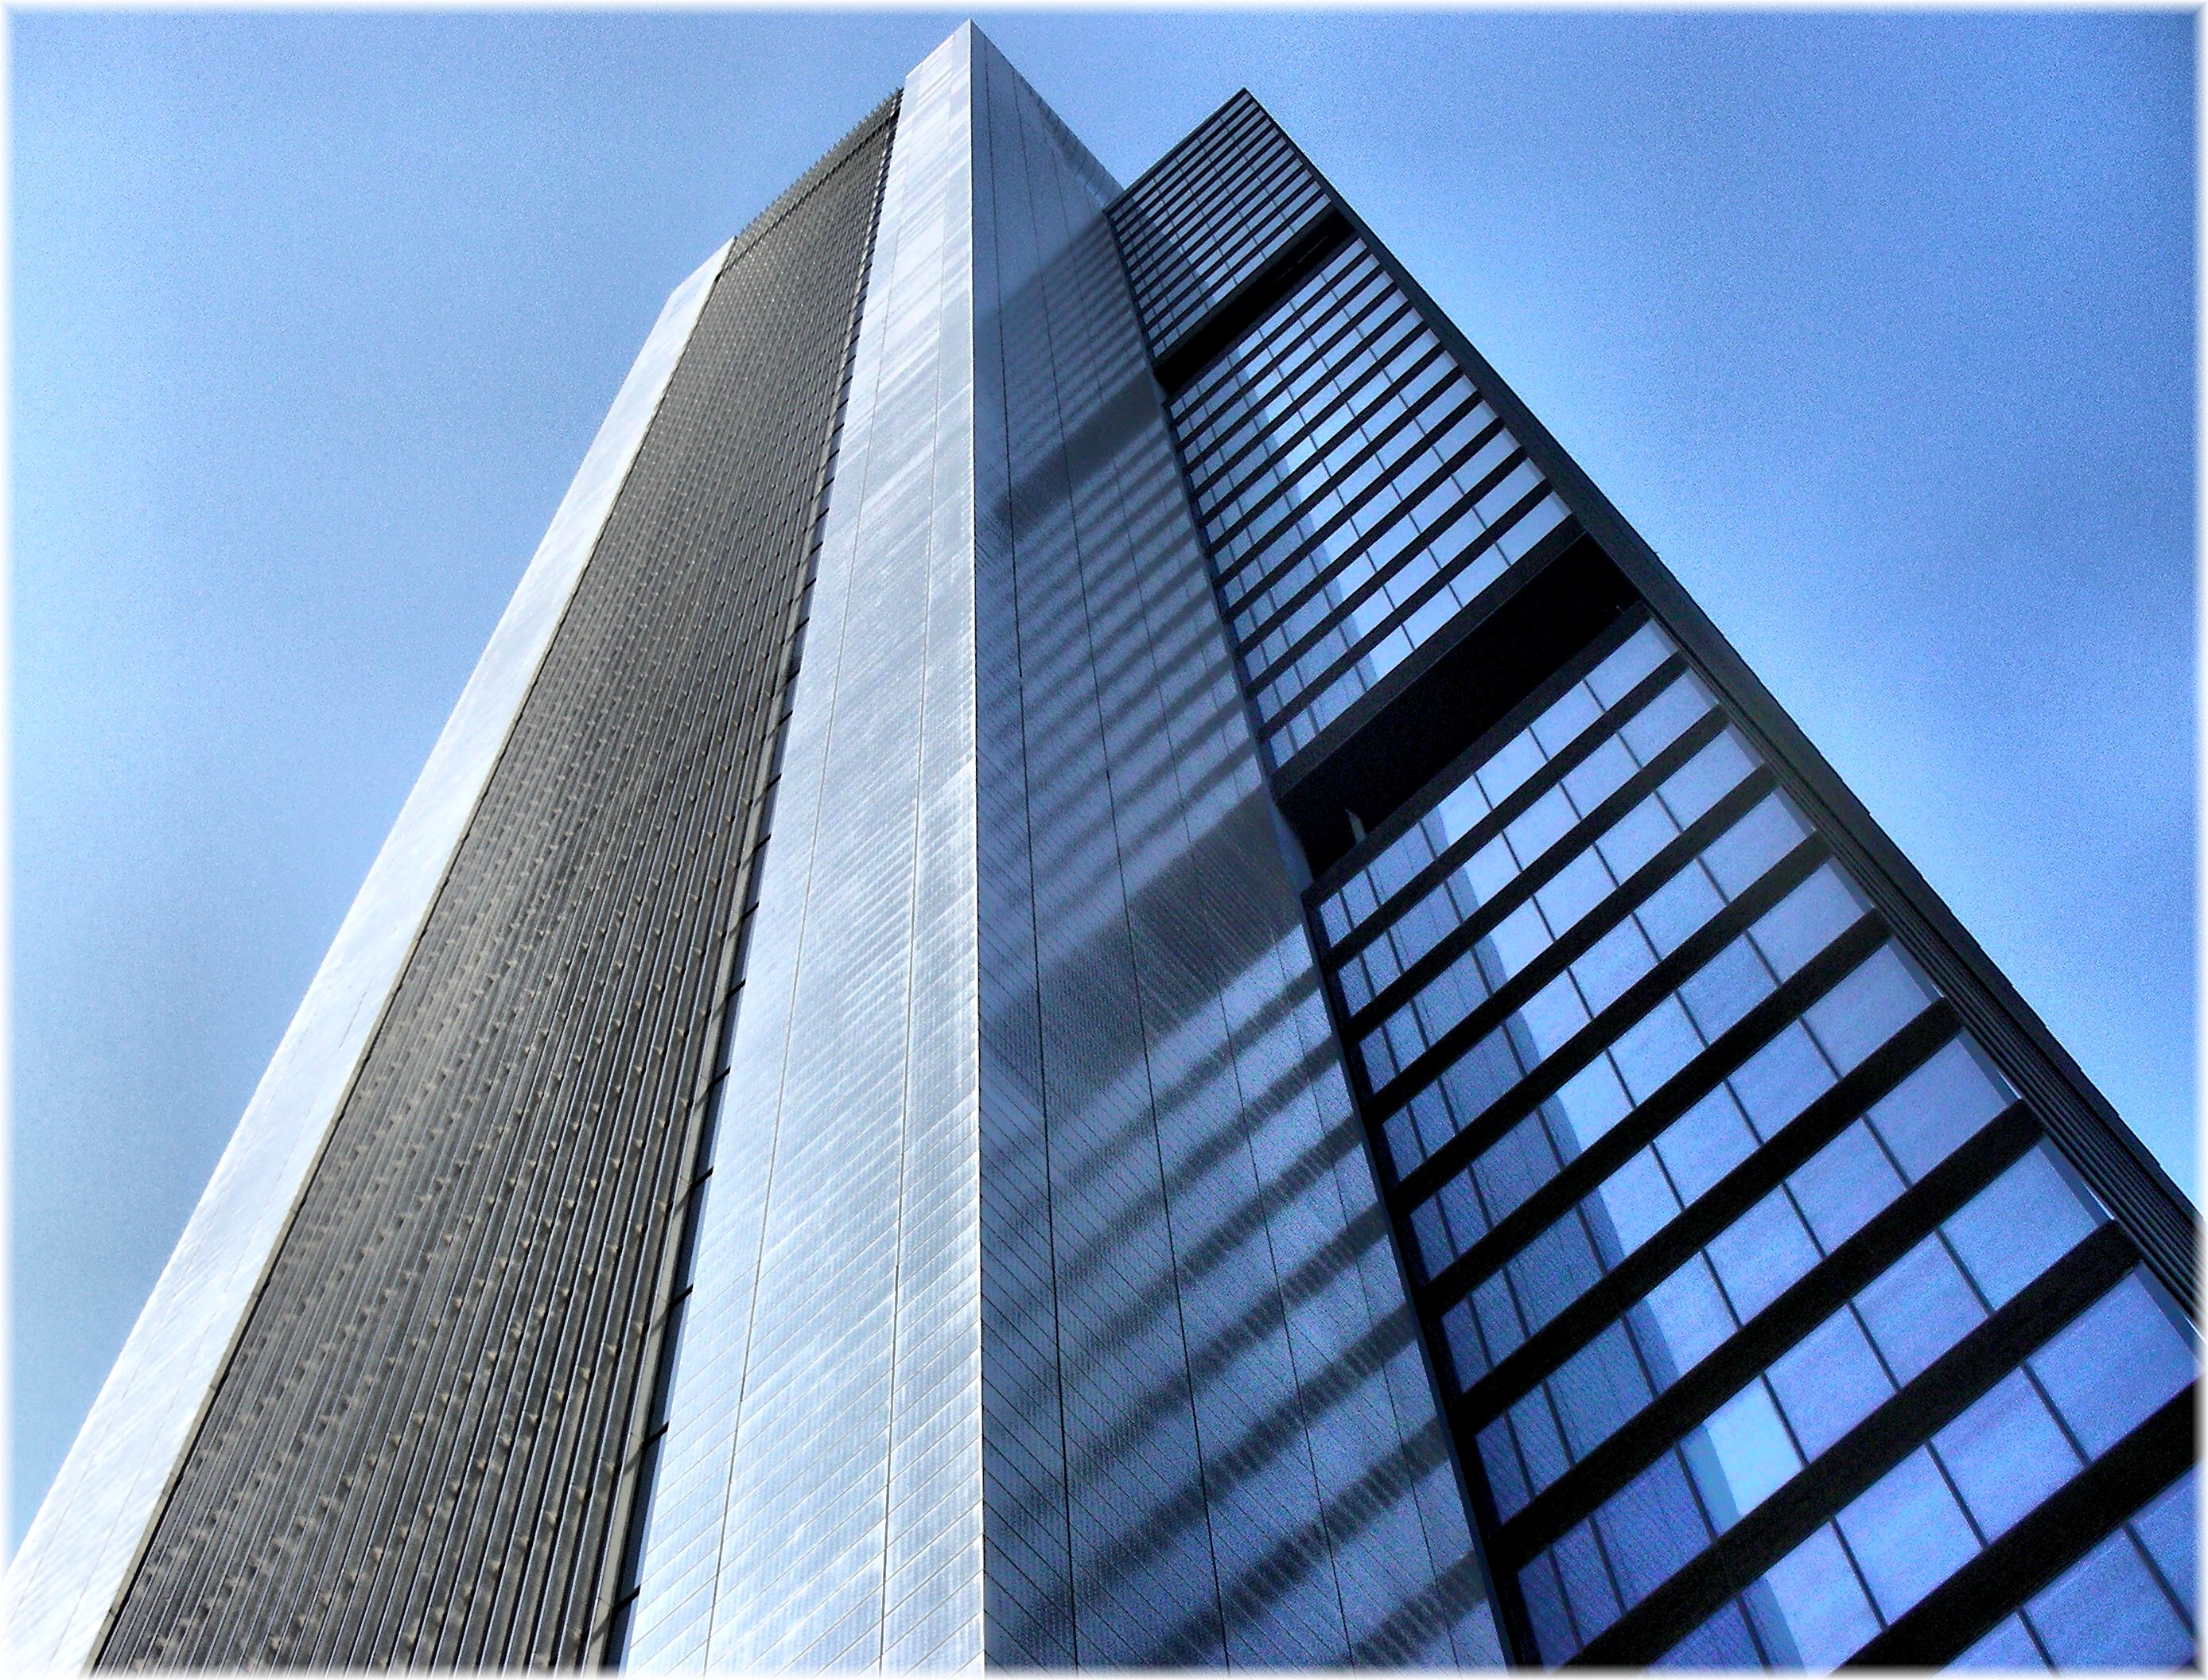
architecture, building, skyscraper, urban, europe, line, tower, landmark, facade, professional, tower block, spain, madrid, symmetry, reflections, reflejos, arquitectura, europa, ciudad, edificios, commercial building, headquarters, cidade, espana, cristal, arquitecture, urbe, rascacielos, cuatrotorres, daylighting, brutalist architecture